Butt of malmsey

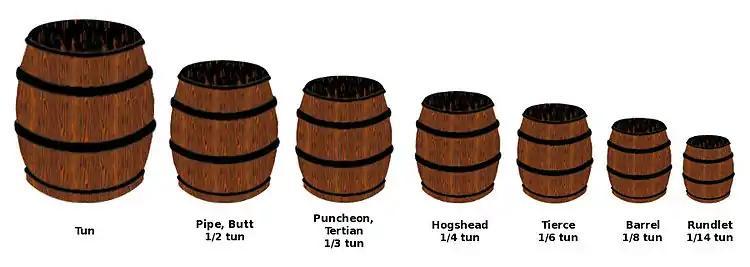
Illustration of the wine butt in comparison to other cask units

A butt of malmsey was a measuring unit in Medieval England for the transport of malmsey wine. First recorded in Geoffrey Chaucer's "The Canterbury Tales" in the late 14th century, it was a vessel of varying size until it was standardised in the next century, when it was approximately wide, holding 126 wine gallons (477 liters). Designed to transport and dispense large quantities at a time, it became an item of luxury trade, with political weight, and as a result was also used in both gift-giving by the nobility and as a unit of exchange; it could also be combined with other wines. Malmsey itself was particularly popular in Northern Europe as having a higher sugar level meant that it was much stronger in alcohol than native wines; it could also withstand longer sea voyages than many other wines. The import of malmsey butts, particularly by London merchants, provided tax for national defence and on one occasion led to a trade war with Venice, its major importer.